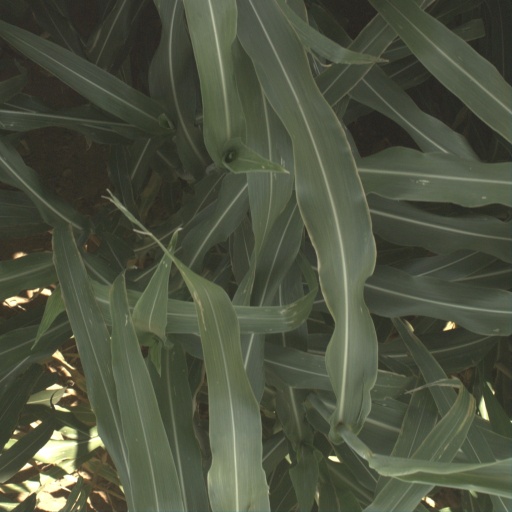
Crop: sorghum